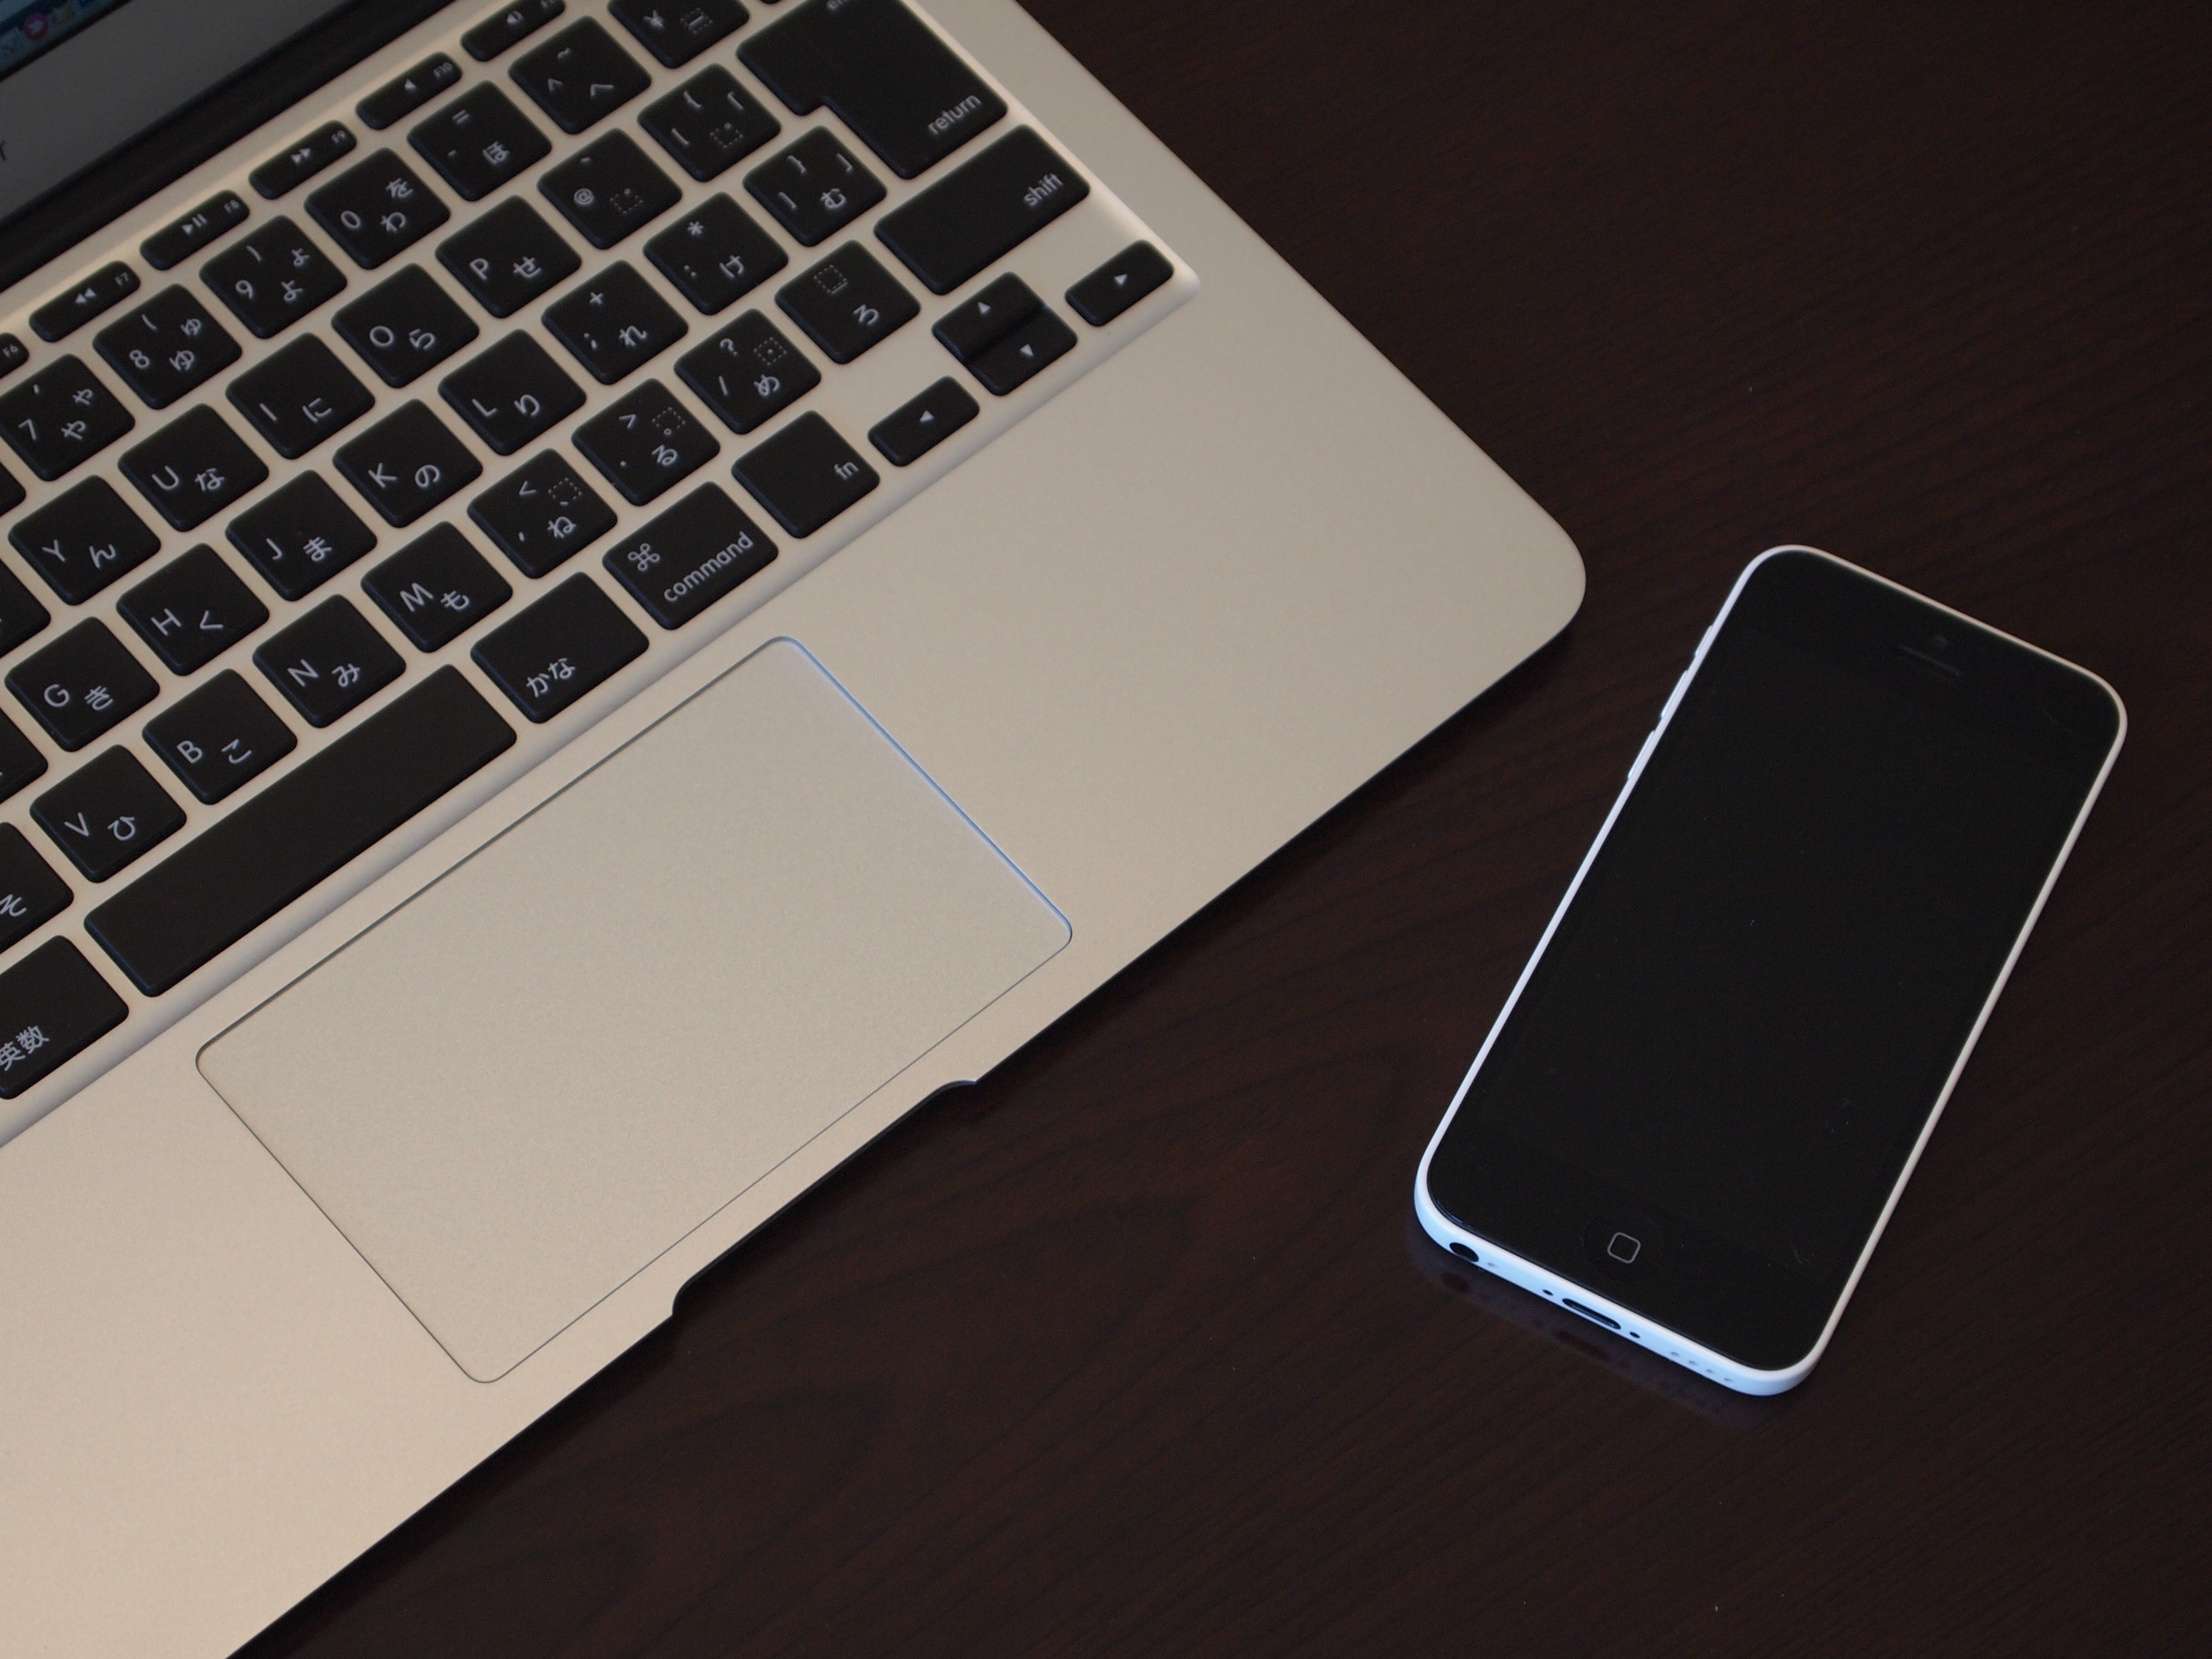
laptop, apple, technology, phone, note, brand, multimedia, computer keyboard, mac book air, iphone 5c, electronic device, computer hardware